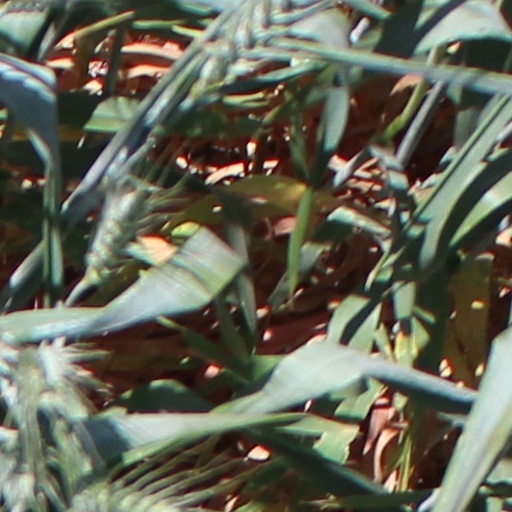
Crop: wheat